Ryan Strieby

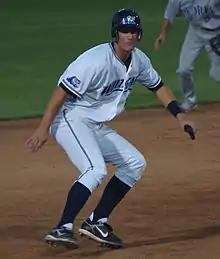
Strieby playing for the West Michigan Whitecaps, Single-A affiliates of the Detroit Tigers, in 2007

Strieby played baseball and basketball at Mountlake Terrace High School in Mountlake Terrace, Washington. He attended Edmonds Community College, and although he was drafted by the Los Angeles Dodgers after his freshman year, he did not sign with them. He decided to pursue college, and after his sophomore season at Edmonds, he left for the University of Kentucky.